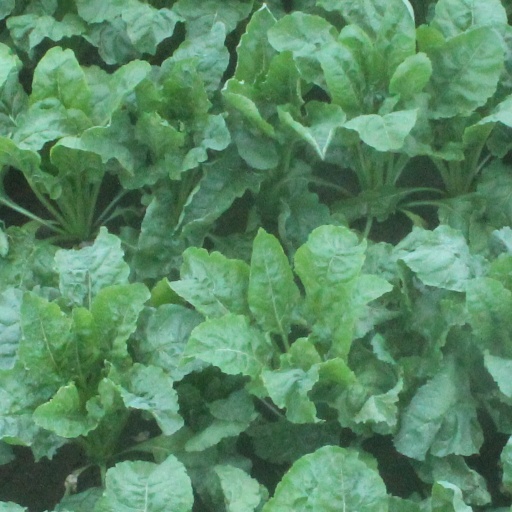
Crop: sugar beet